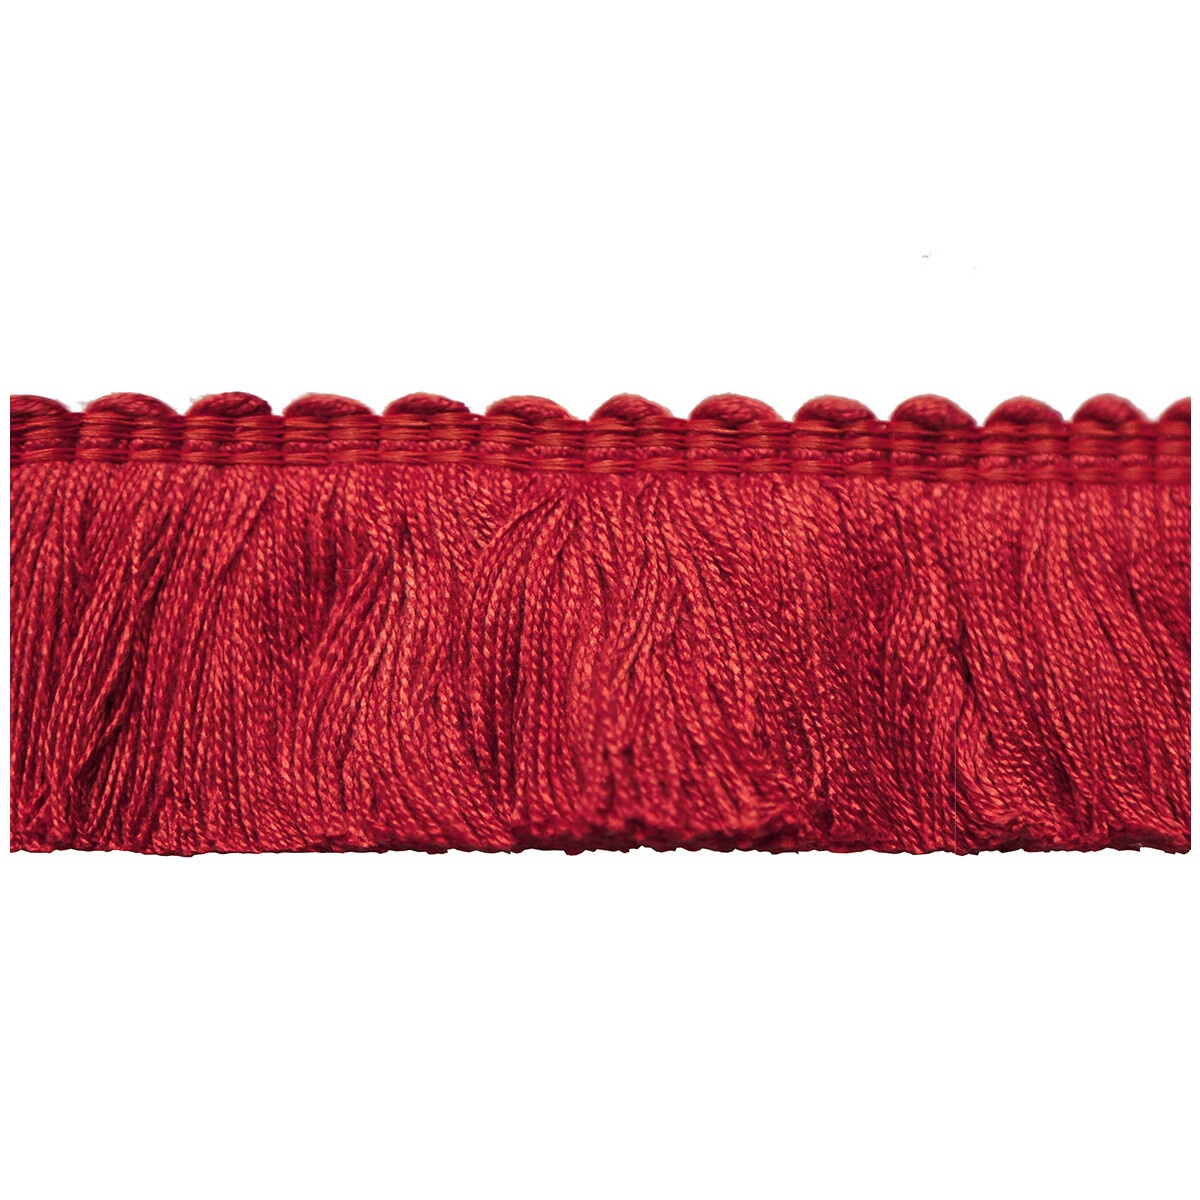
Cut Ruch-Crimson
SKU: TL10183-19 Content: VISCOSE - 100% Width: 1.5" Vertical Repeat: 0" Horizontal Repeat: 0" Country of Origin: United Kingdom Unit of measure: YARD Finish: Clean Code: S Collection: PAOLO MOSCHINO PASSAMENTERIE Weight: 0.32 Weight UOM: OZ Prop 65: NO UFAC: N Direction: Up the bolt CA TB117: Not Applicable with New California Technical Bulletin #117-2013 Ship From: NY Qty On Hand: 1 ab_1817: N
Brand: Lee Jofa
Category: Arts & Entertainment > Hobbies & Creative Arts > Arts & Crafts > Art & Crafting Materials > Embellishments & Trims > Ribbons & Trim > Fringe Trim